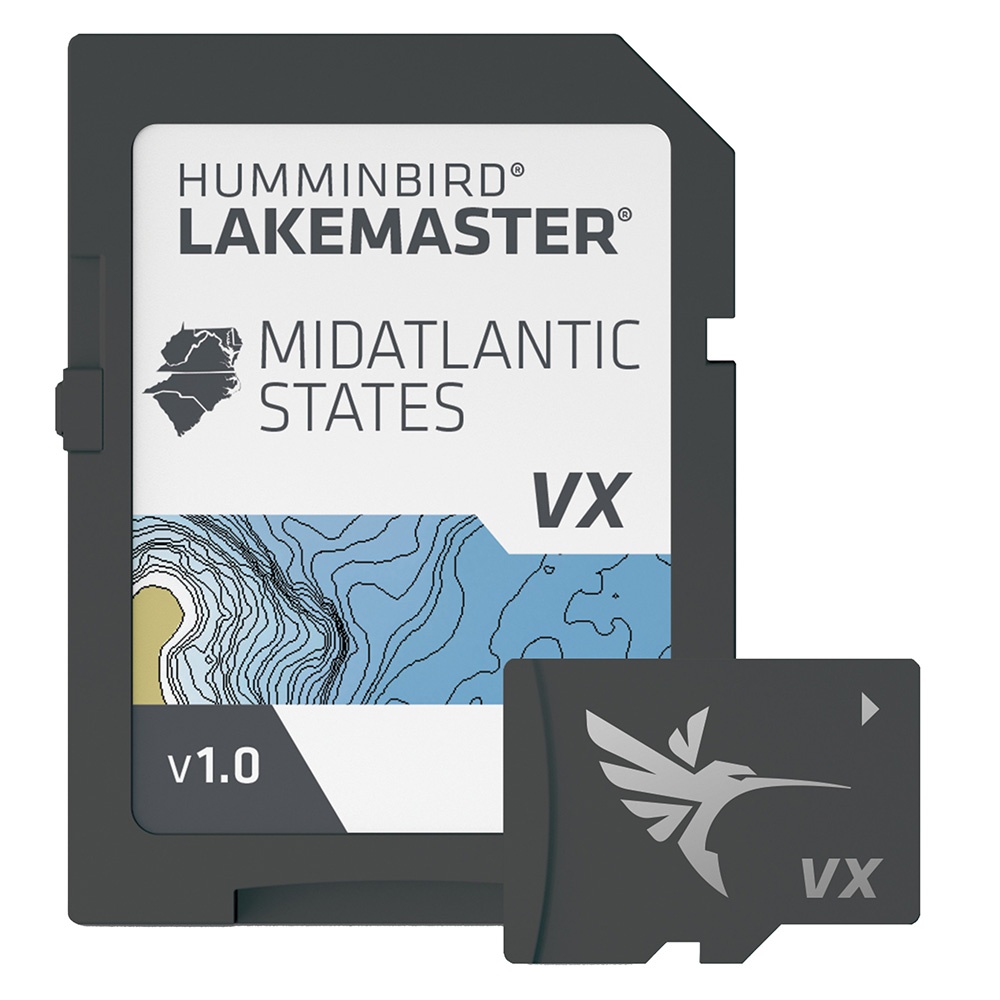
Humminbird LakeMaster VX - Mid-Atlantic States [601004-1]
LakeMaster® VX - Mid-Atlantic States An upgraded mapping solution in Humminbird LakeMaster VX to help anglers understand what is under the water’s surface better than ever before. For decades, Humminbird LakeMaster® has led the charge with the most accurate and advanced mapping available for anglers. Now, LakeMaster is taking it to an entirely new level with the introduction of Humminbird LakeMaster maps with VX Technology. The LakeMaster name has been praised among anglers for having the highest quality mapping for fishing, often collected by a team of GIS analyst cartographers. Now with VX Technology, LakeMaster maps are packed with more information than ever before, including five new customizable color palettes, exceptional map performance, and a powerful combination of features. The LakeMaster lineup maintains the same regions as the current lineup, but now includes SmartStrike technology as a feature, allowing anglers to enter search parameters like season, time of day, temperature, and targeted fish species to create a custom chart that highlights areas of the map where fish are most likely to be biting. LakeMaster also includes customizable Chart Presets, Depth Highlight, Shallow Water Highlight, Water Level Offset, and One-Boat Network capability. LakeMaster has been the go-to road map for anglers, and compared to the competition, what you see on the map is actually on the lake bottom. With LakeMaster with VX Technology, Humminbird LakeMaster solidifies its place as the most accurate and detailed fishing map on the market. Features: VX Technology – Provides exceptional map performance and customizable color palettes. SmartStrike – Highlights areas of the lake map where fish are most likely biting. (*Select HD Lakes Only) Chart Presets – Simple and easy to change between your own custom view settings. Depth Highlight – Highlight a selected depth range so you can target productive water and stay where the fish are. Shallow Water Highlight – Easy-to-see red shading highlights shallow water areas on an adjustable range from 0 to 60 feet. Water Level Offset – Synchronize the depth contours and shorelines of your LakeMaster charts with the actual water levels of lakes, reservoirs and rivers. One-Boat Network – Connects your Humminbird LakeMaster chart and Minn Kota trolling motor, allowing your boat to automatically follow a depth contour line. Compatible with Humminbird HELIX® G3/G3N and newer, all SOLIX® units and all APEX™ units. 1-Year Cartography Warranty. Opened packages are not eligible for return. Quick Guide (pdf) Owner's Manual (pdf) Brochure (pdf) .embed-container { position: relative; padding-bottom: 56.25%; height: 0; overflow: hidden; max-width: 100%; } .embed-container iframe, .embed-container object, .embed-container embed { position: absolute; top: 0; left: 0; width: 100%; height: 100%; }
Brand: Humminbird
Category: Software > Computer Software > GPS Map Data & Software